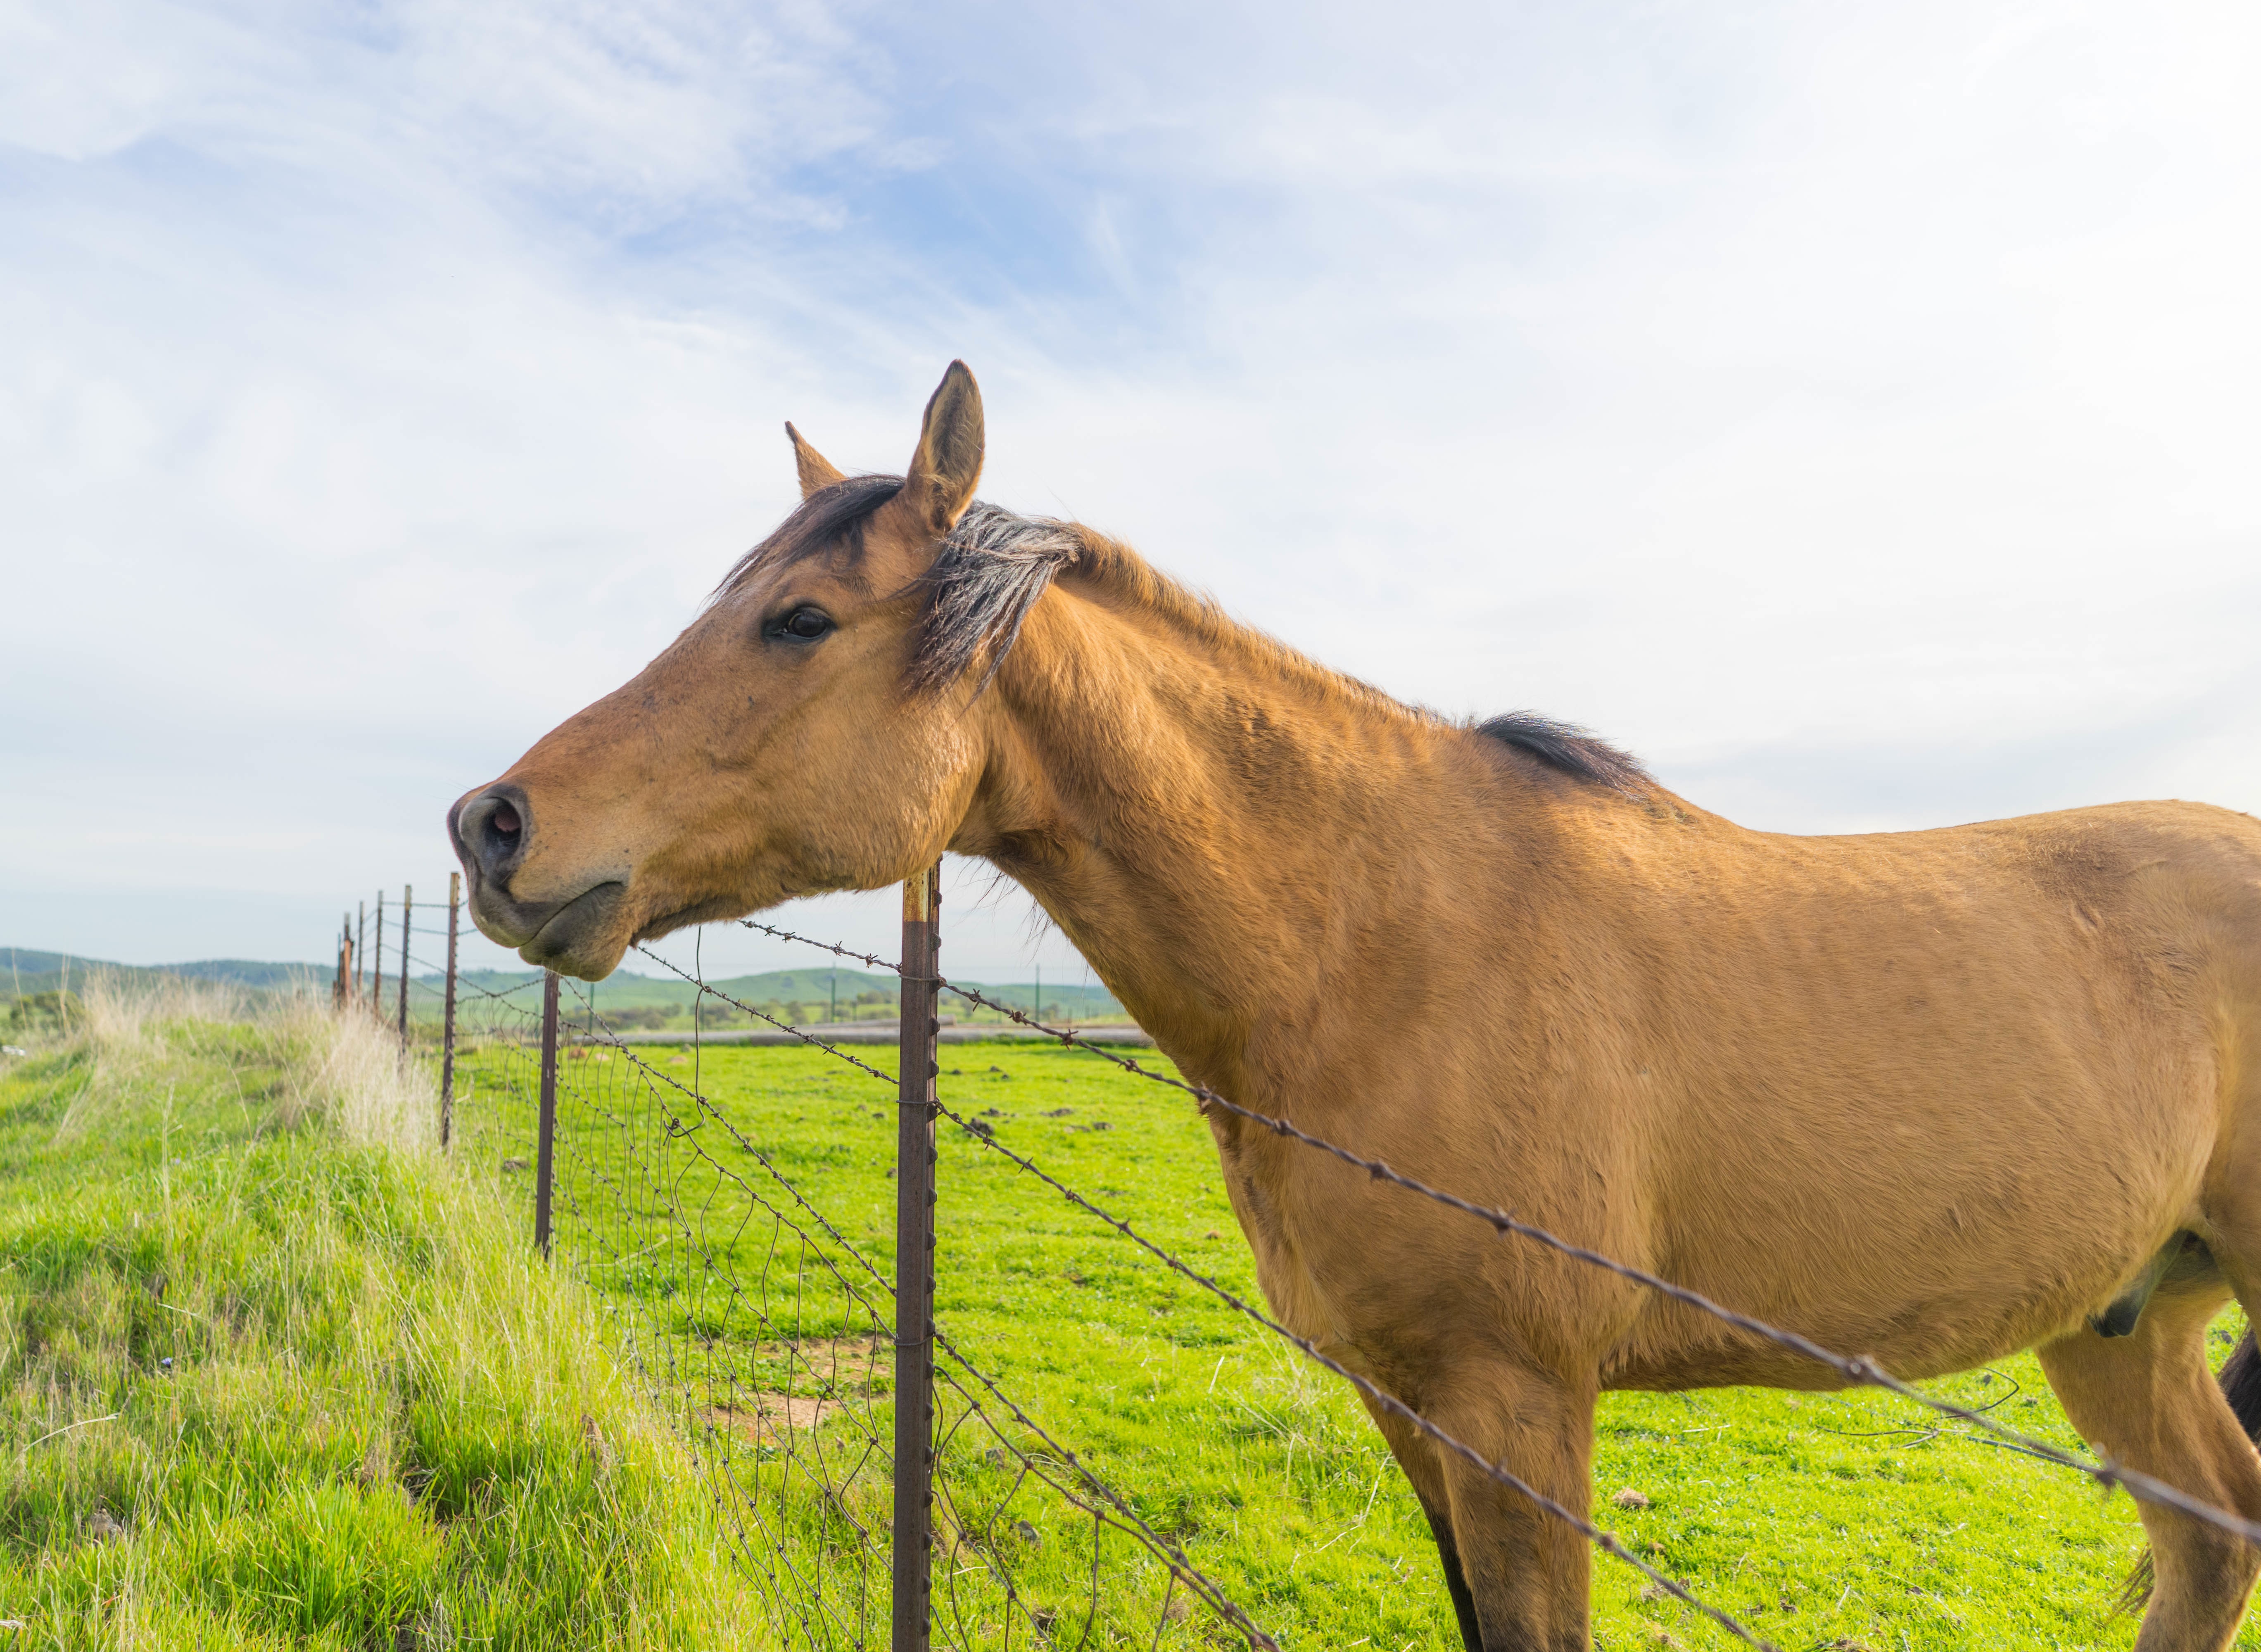
meadow, wildlife, herd, pasture, grazing, horse, mammal, mane, fauna, vertebrate, mare, foal, colt, pack animal, horse like mammal, mustang horse